Dorney Park & Wildwater Kingdom

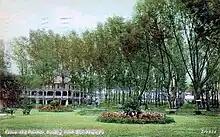
A 1910 postcard photograph of Dorney Park's picnic grove and pavilion

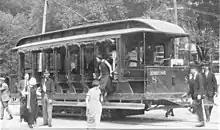
The Allentown-Kutztown trolley at Dorney Park in 1922

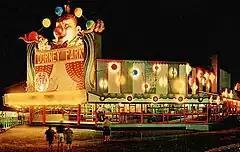
Main entrance to Dorney Park in 1950

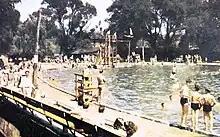
Dorney Park's swimming pool in 1950

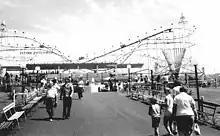
Dorney Park's Flying Dutchman roller coaster in 1972

Dorney Park traces its history to 1860, when Solomon Dorney built a trout hatchery and summer resort on his estate outside of Allentown. In 1870, Dorney decided to convert the estate into a public attraction. The facility initially featured games, playground-style rides, refreshment stands, picnic groves, a hotel, and a restaurant. By the 1880s, Dorney had added a small zoo and garden. The Allentown-Kutztown Traction Company completed its trolley line from Allentown to Kutztown in 1899, and the company added a stop at Dorney's park. Two years later, in 1901, the traction company purchased the park.